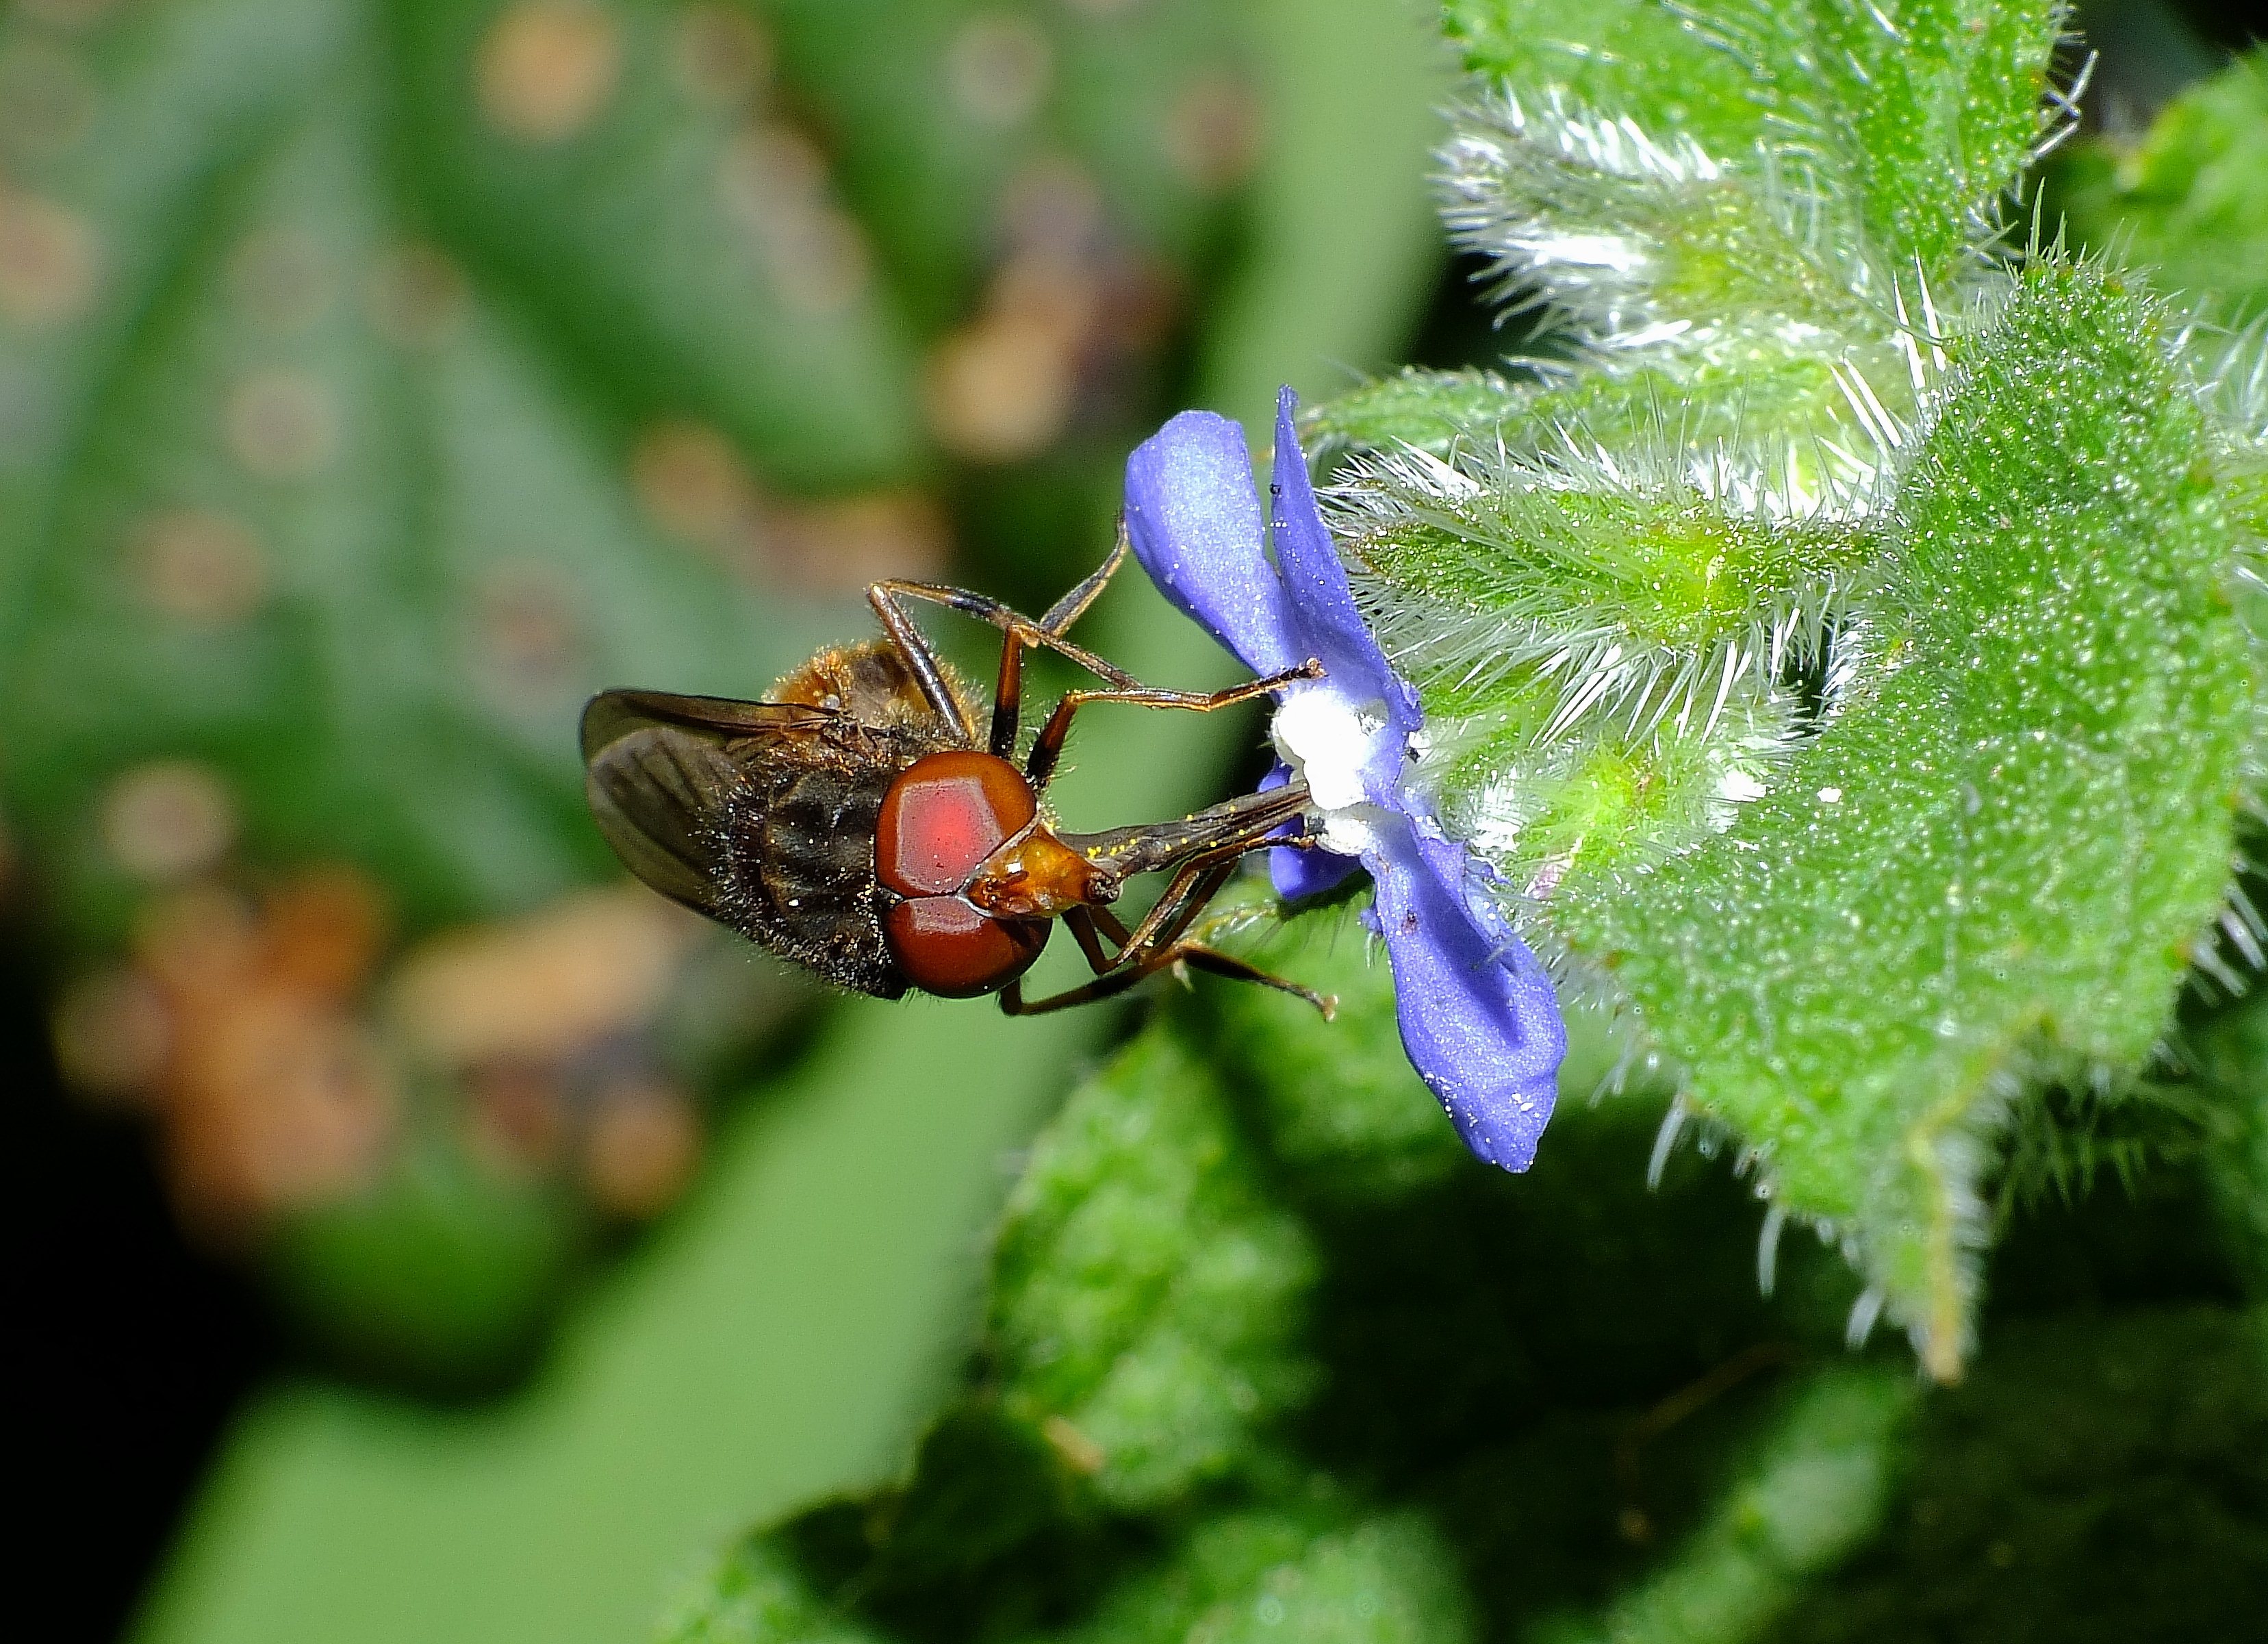
nature, photography, flower, fly, wildlife, green, insect, macro, botany, flora, fauna, invertebrate, close up, animals, naturaleza, pest, nectar, ggl1, gaby1, animales, raynox250, fujifilmxs1, macro photography, membrane winged insect